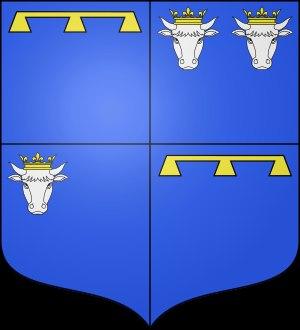
Le château de Bussière est un château situé sur la commune française de Loches dans le département d'Indre-et-Loire, en région Centre-Val de Loire.